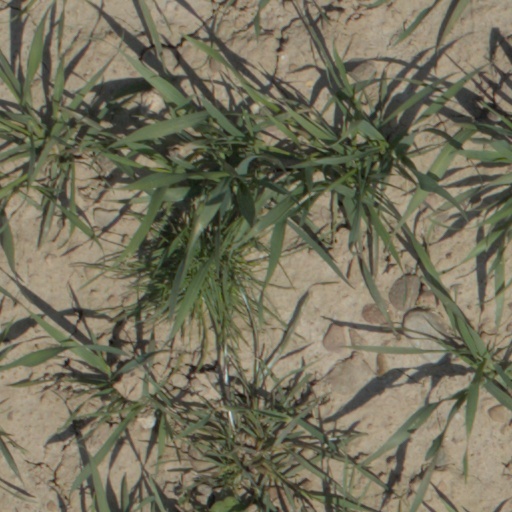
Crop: wheat